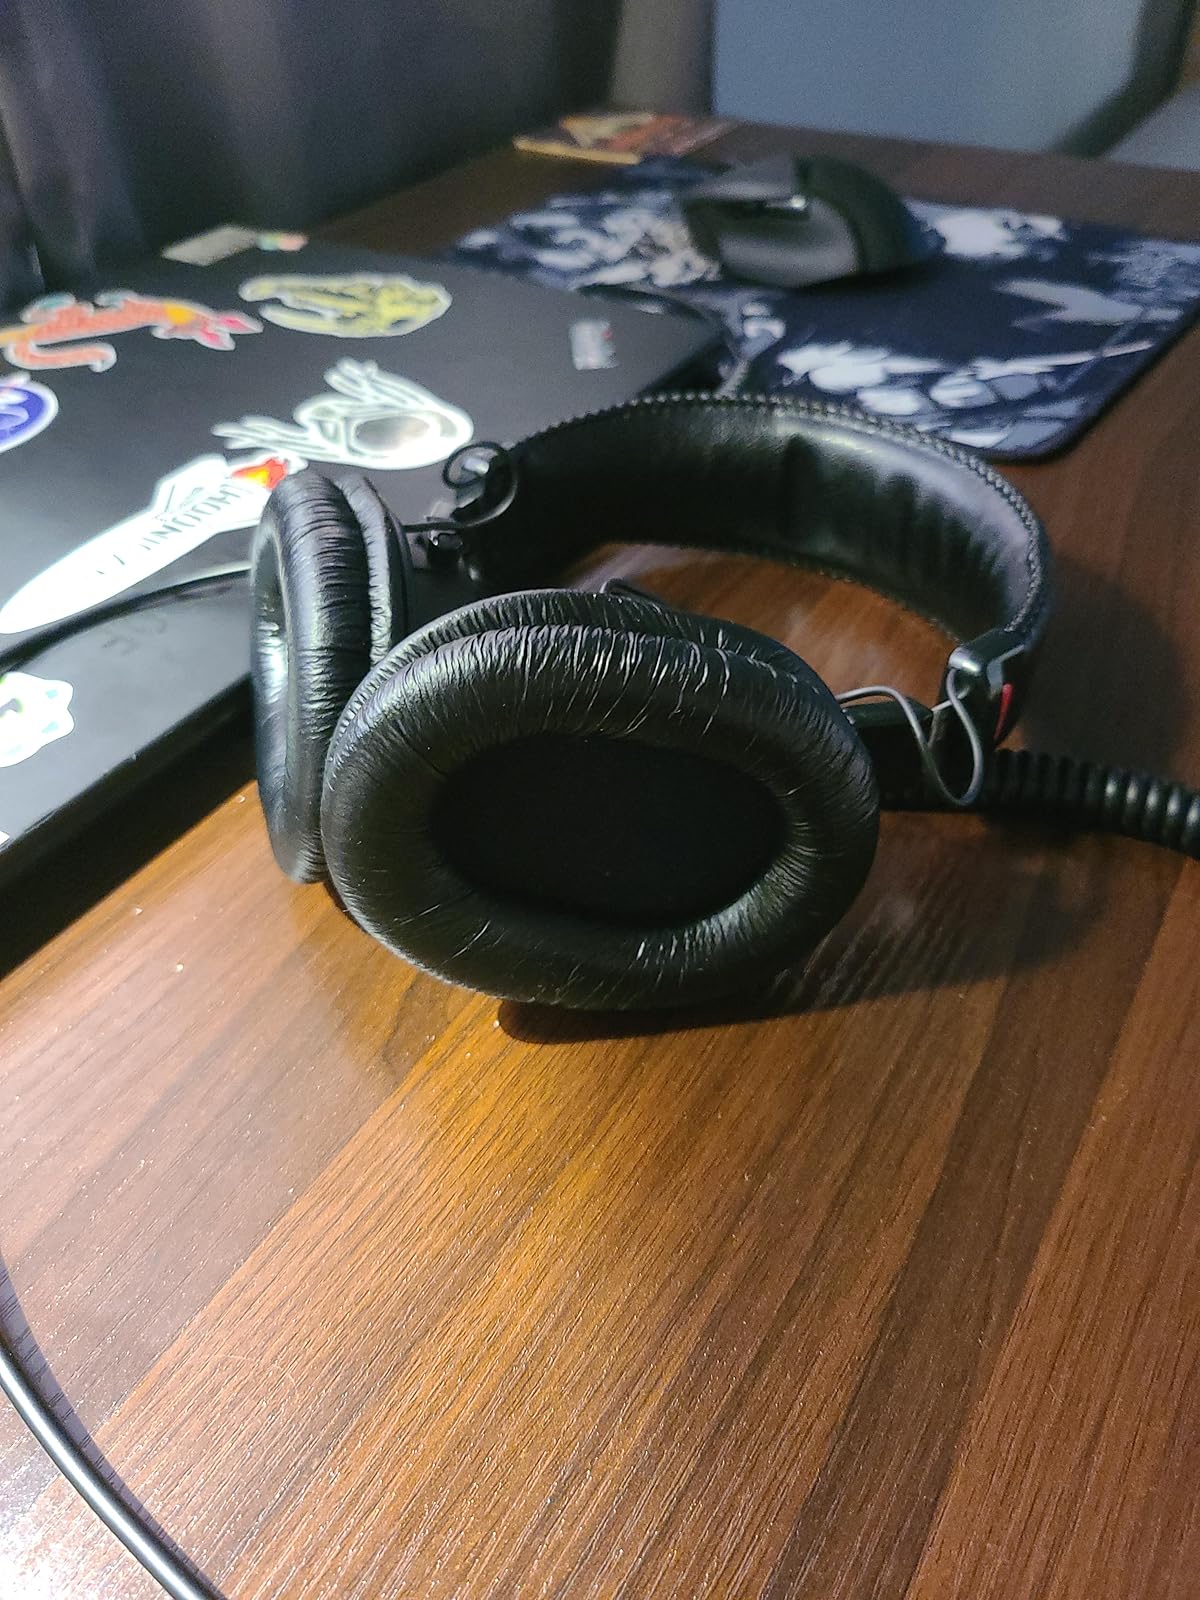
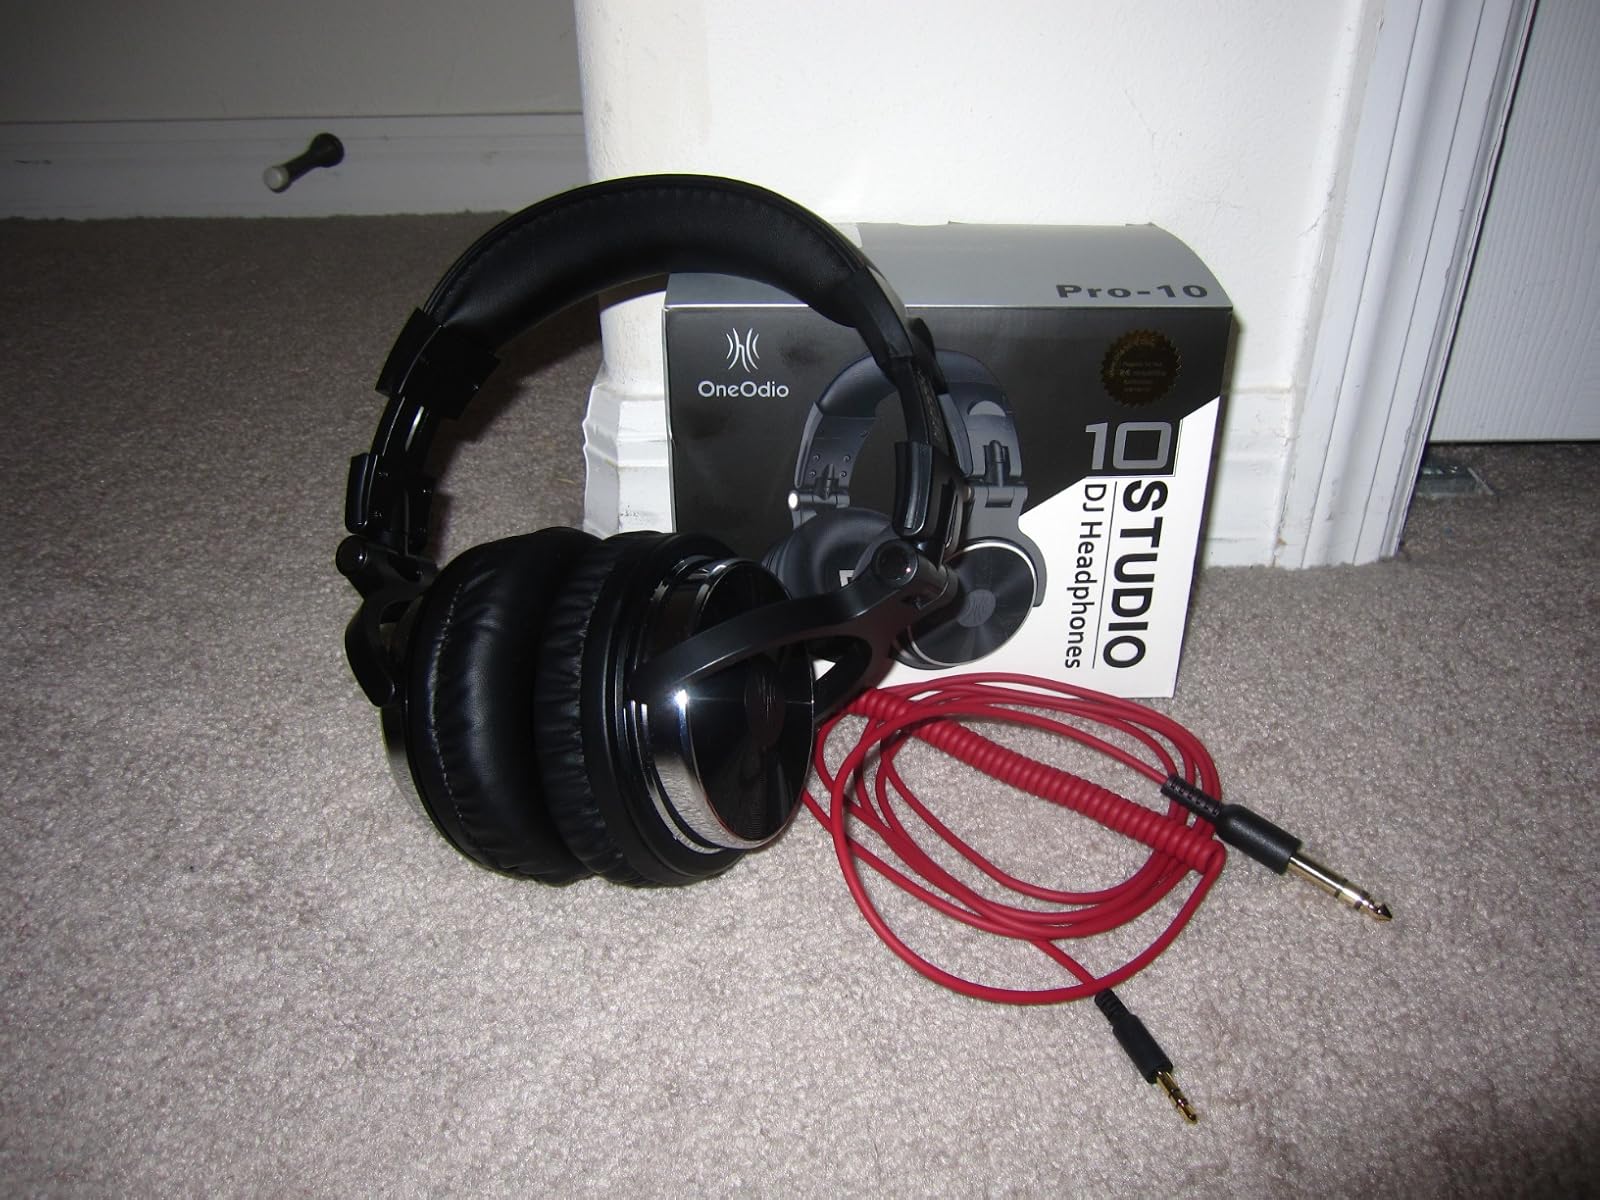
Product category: headphones
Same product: no